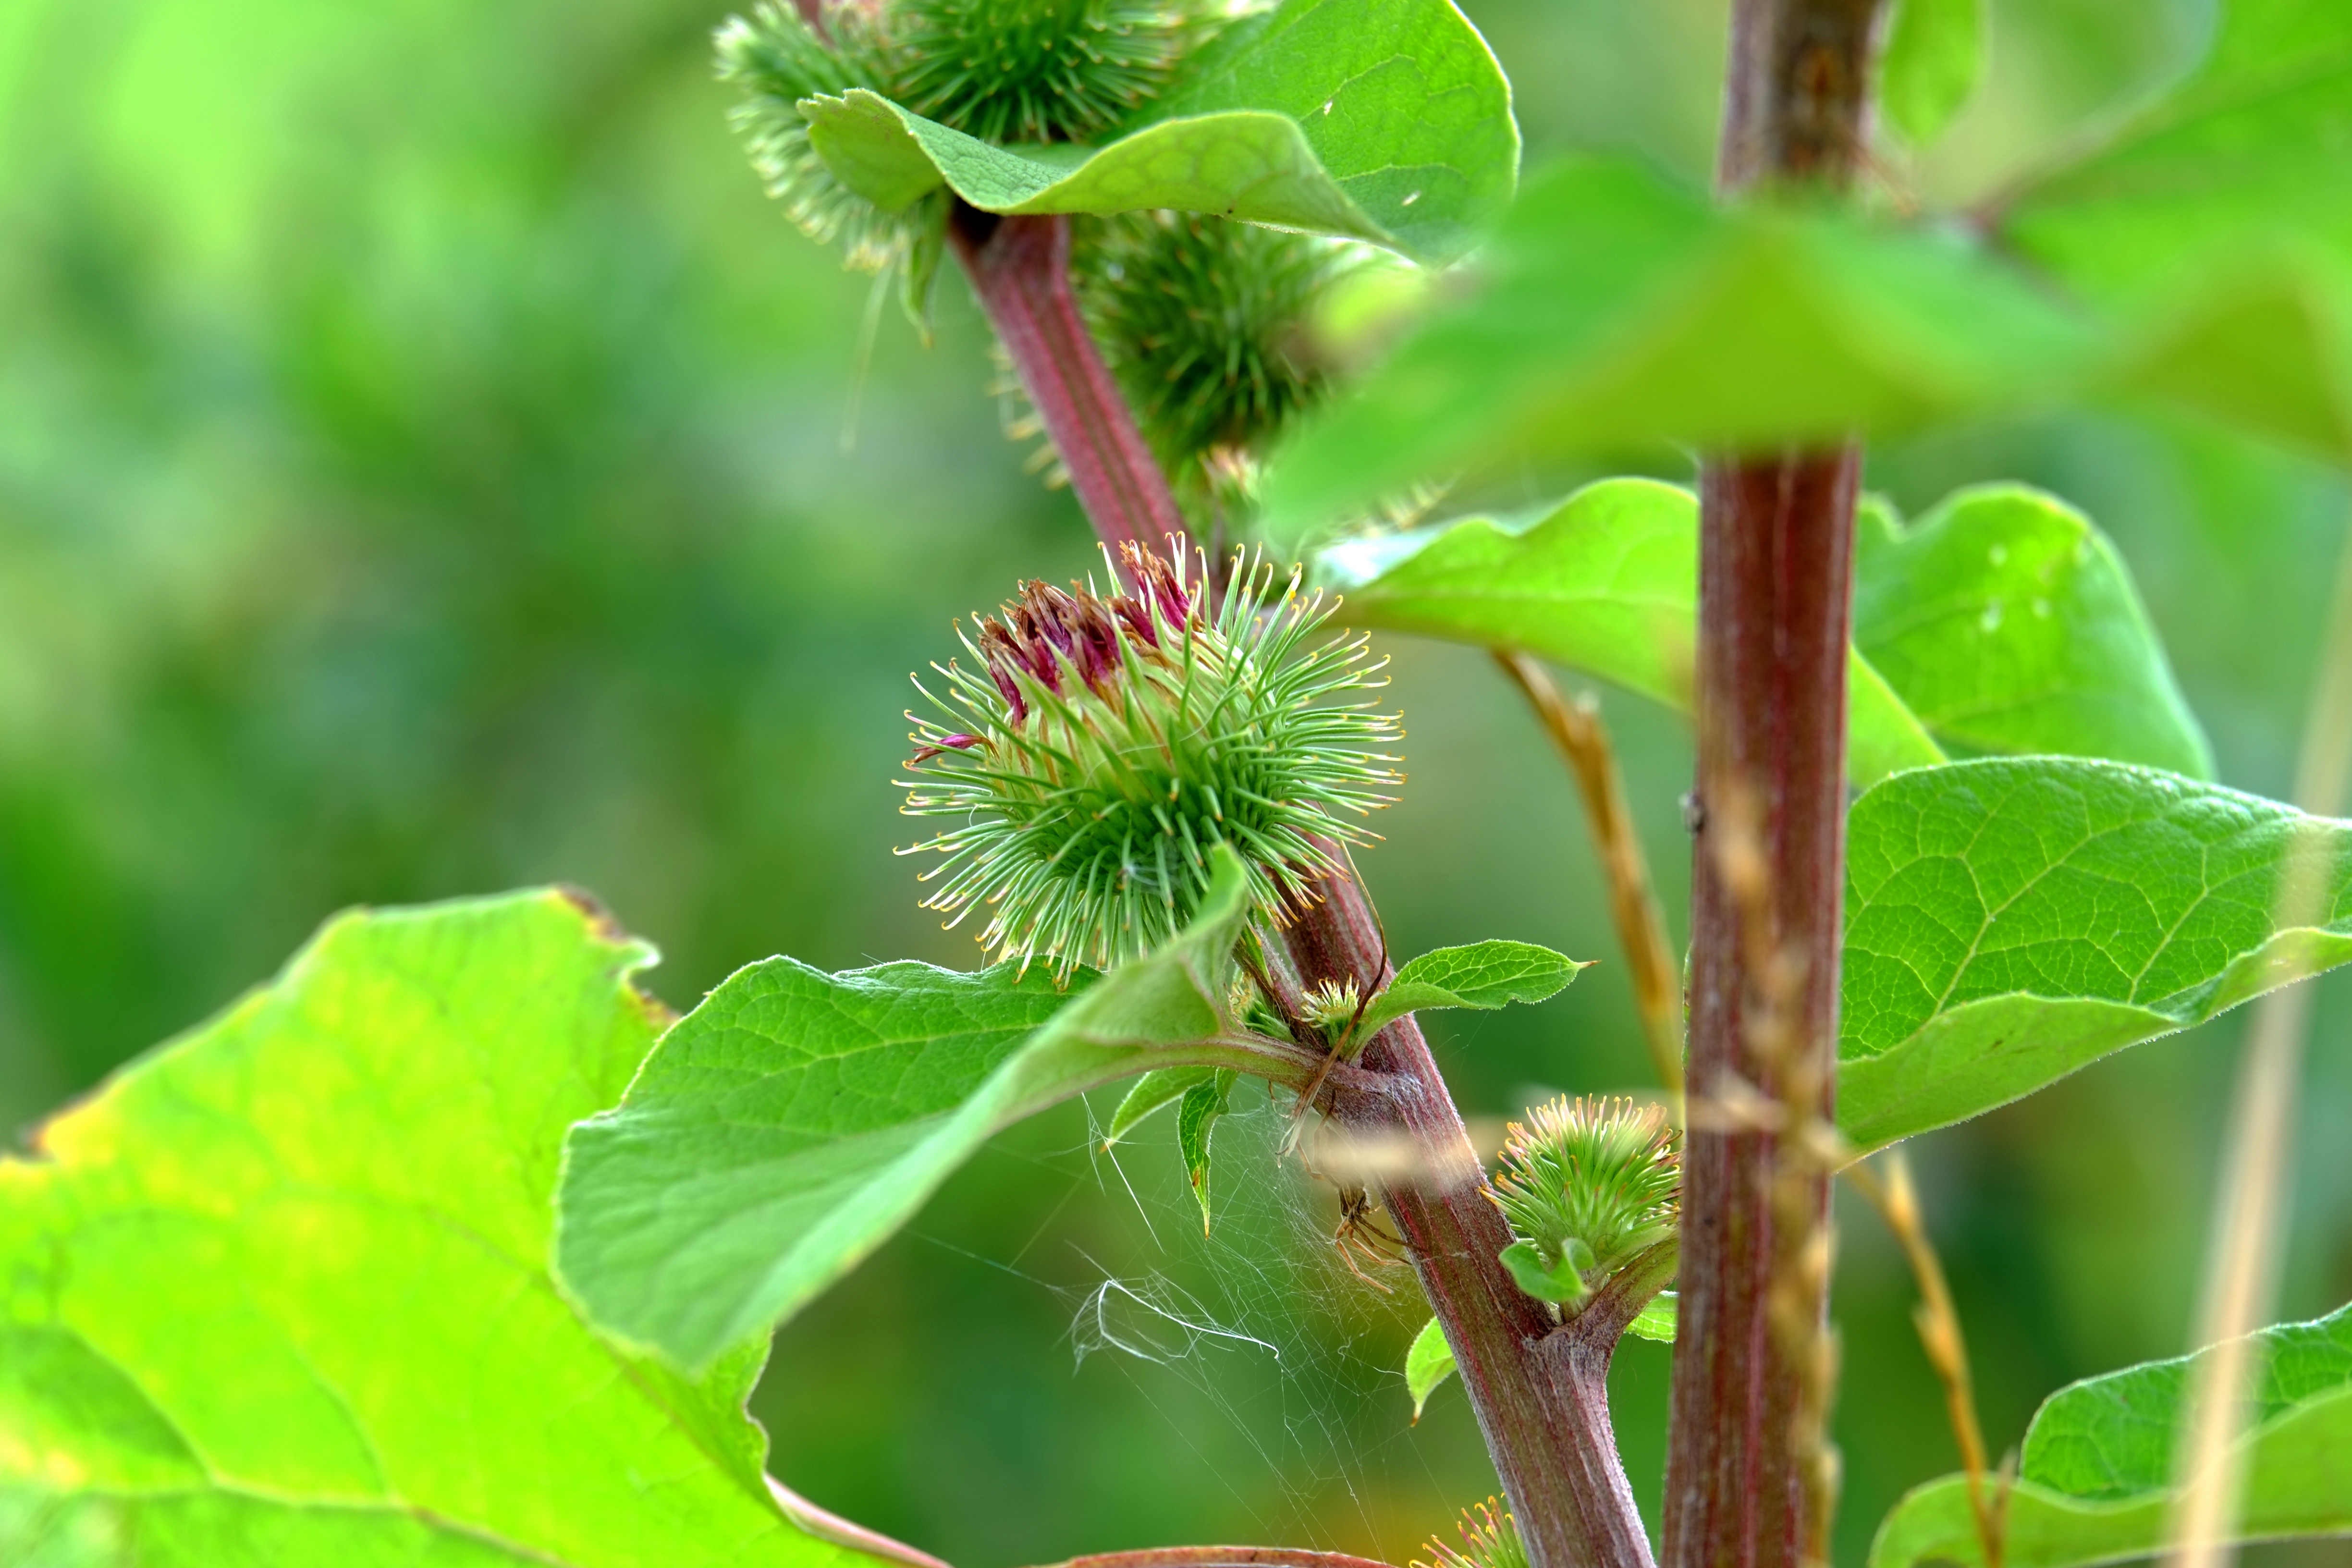
tree, nature, grass, blossom, plant, meadow, fruit, leaf, flower, bloom, summer, food, green, produce, botany, juicy, close, flora, wildflower, wild plant, leaves, shrub, branches, bright, ornamental shrub, macro photography, inflorescence, barb, burdock, depend, flowering plant, grassland plants, natural plant, velcro plant, plant stem, land plant